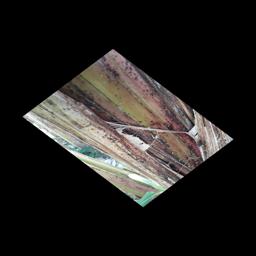
Label: PSEUDOSTEM WEEVIL